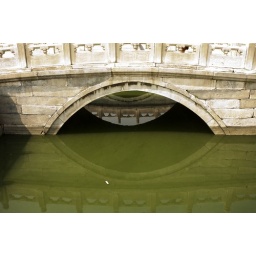
forbidden city bridge over green water